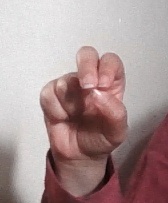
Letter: gaaf